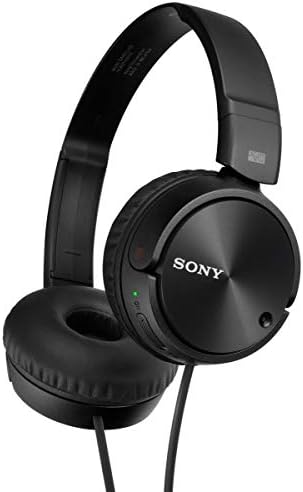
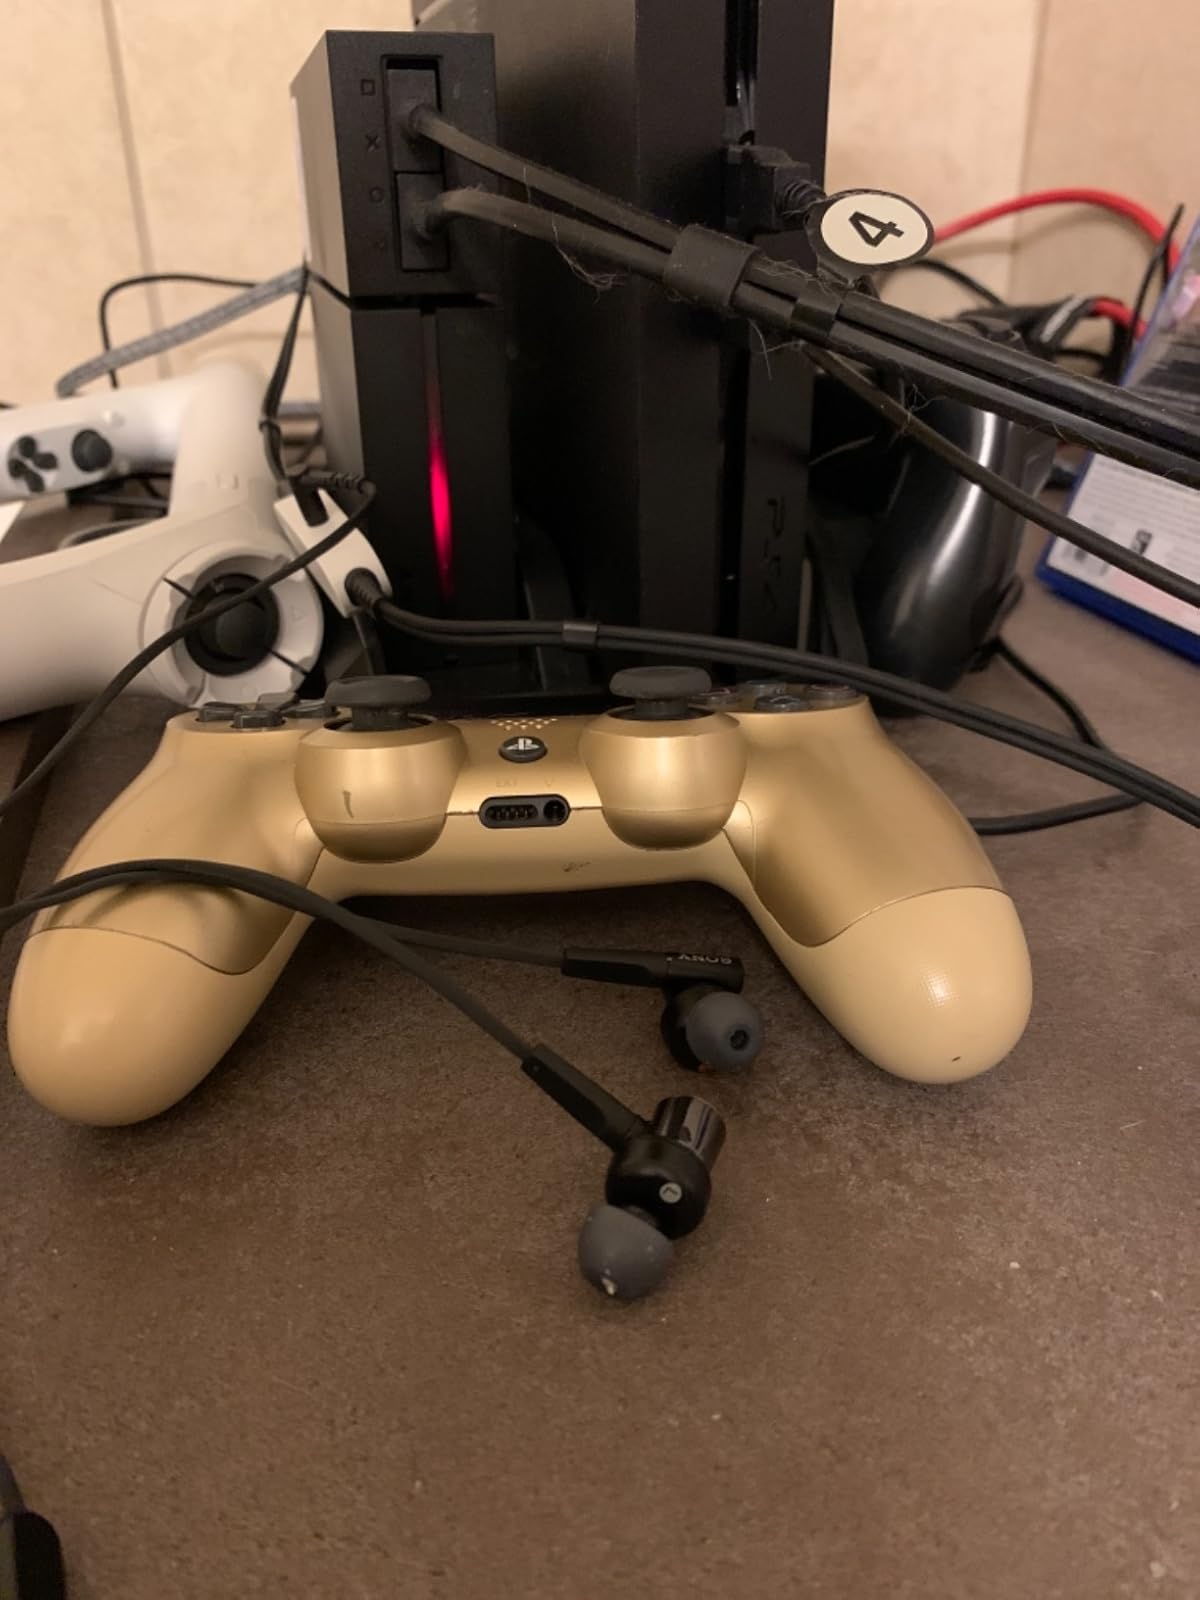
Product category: headphones
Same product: no